Hindu temple

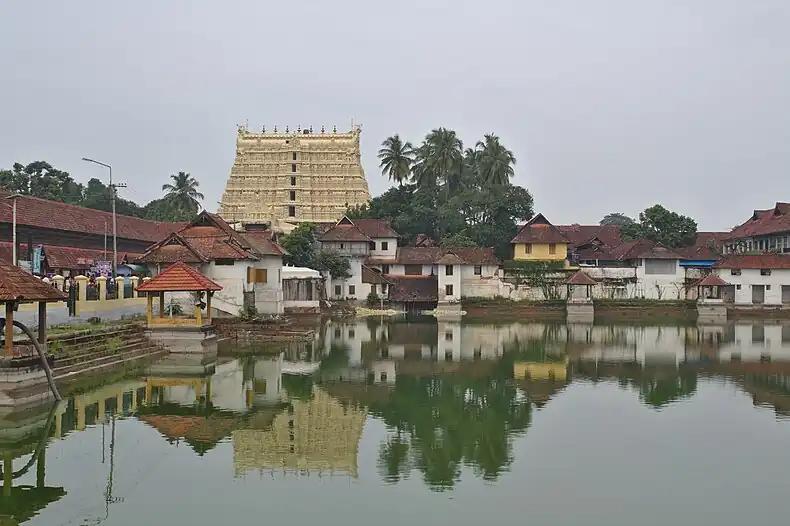
Padmanabhaswamy Temple in Thiruvananthapuram, Kerala

A typical, ancient Hindu temple has a profusion of arts—from paintings to sculpture, from symbolic icons to engravings, from thoughtful layout of space to fusion of mathematical principles with Hindu sense of time and cardinality.